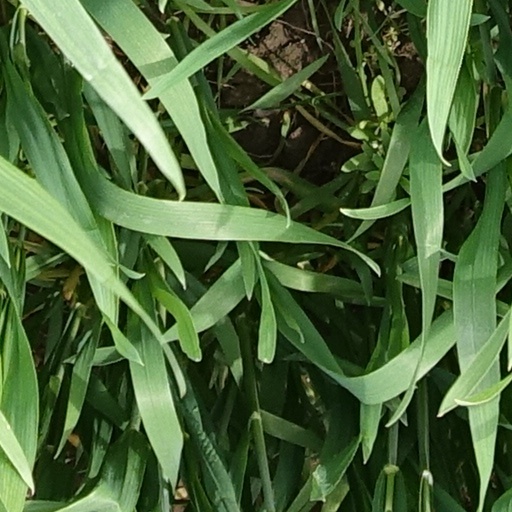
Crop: wheat